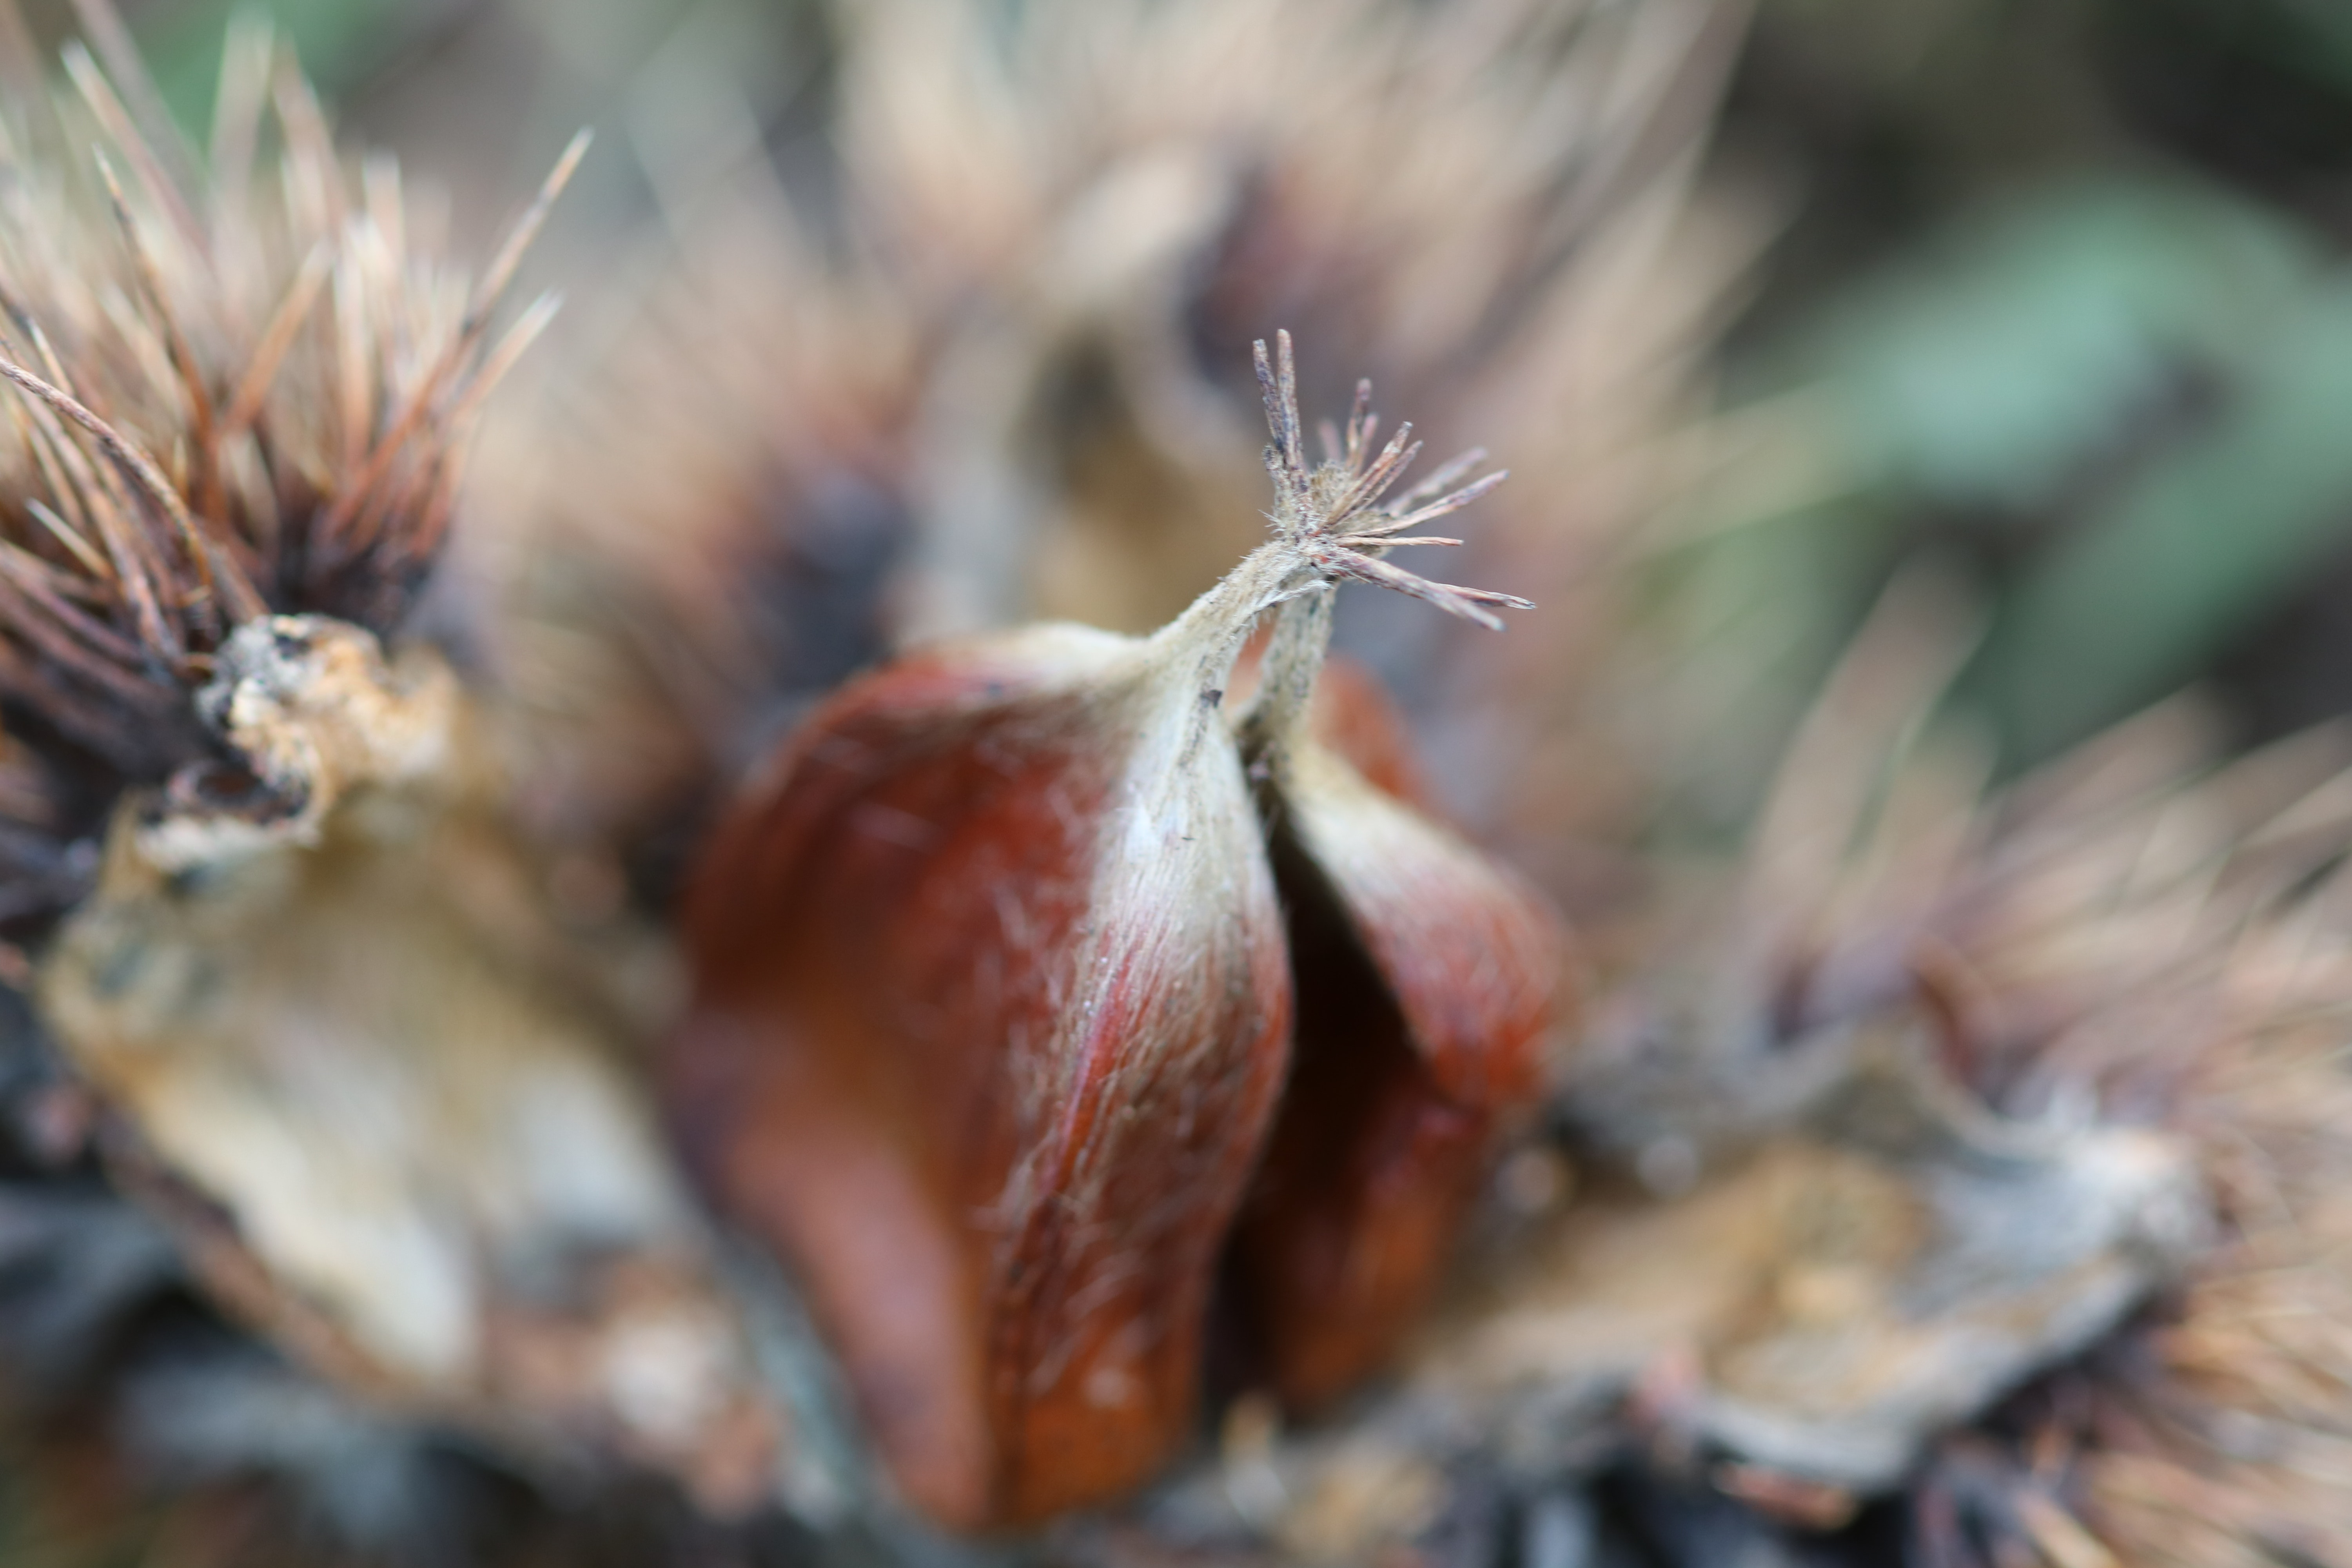
leaf, plant, close up, organism, flower, cactus, hedgehog cactus, bud, plant stem, autumn